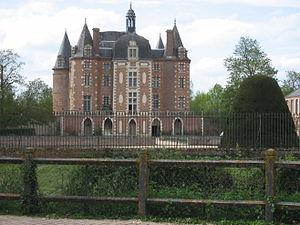
Monument historique du Loir-et-Cher
Une brique est un élément de construction généralement en forme de parallélépipède rectangle constitué de terre argileuse crue, séchée au soleil — brique crue — ou cuite au four, employée principalement dans la construction de murs.
La famille Le Conte de Nonant est ancienne famille noble originaire de Normandie qui revendiquait une filiation remontant à Colinet Le Conte, connétable de Philippe d'Évreux, roi de Navarre, vers la fin du XIIIᵉ siècle. Sa filiation suivie remonte à noble Gervais Le Conte, seigneur de Cernières, vivant en 1370. Elle forma plusieurs branches et s'éteignit en 1893.
Le château de La Ferté-Imbault, ancienne forteresse du Moyen Âge reconstruite à la Renaissance, est le plus grand château en briques de Sologne, et l'un des plus anciens.
Salbris est une commune française située dans le département de Loir-et-Cher en région Centre-Val de Loire.
La Sologne est une région naturelle forestière française de la région Centre-Val de Loire comprise entre la Loire et l'un de ses affluents, le Cher.